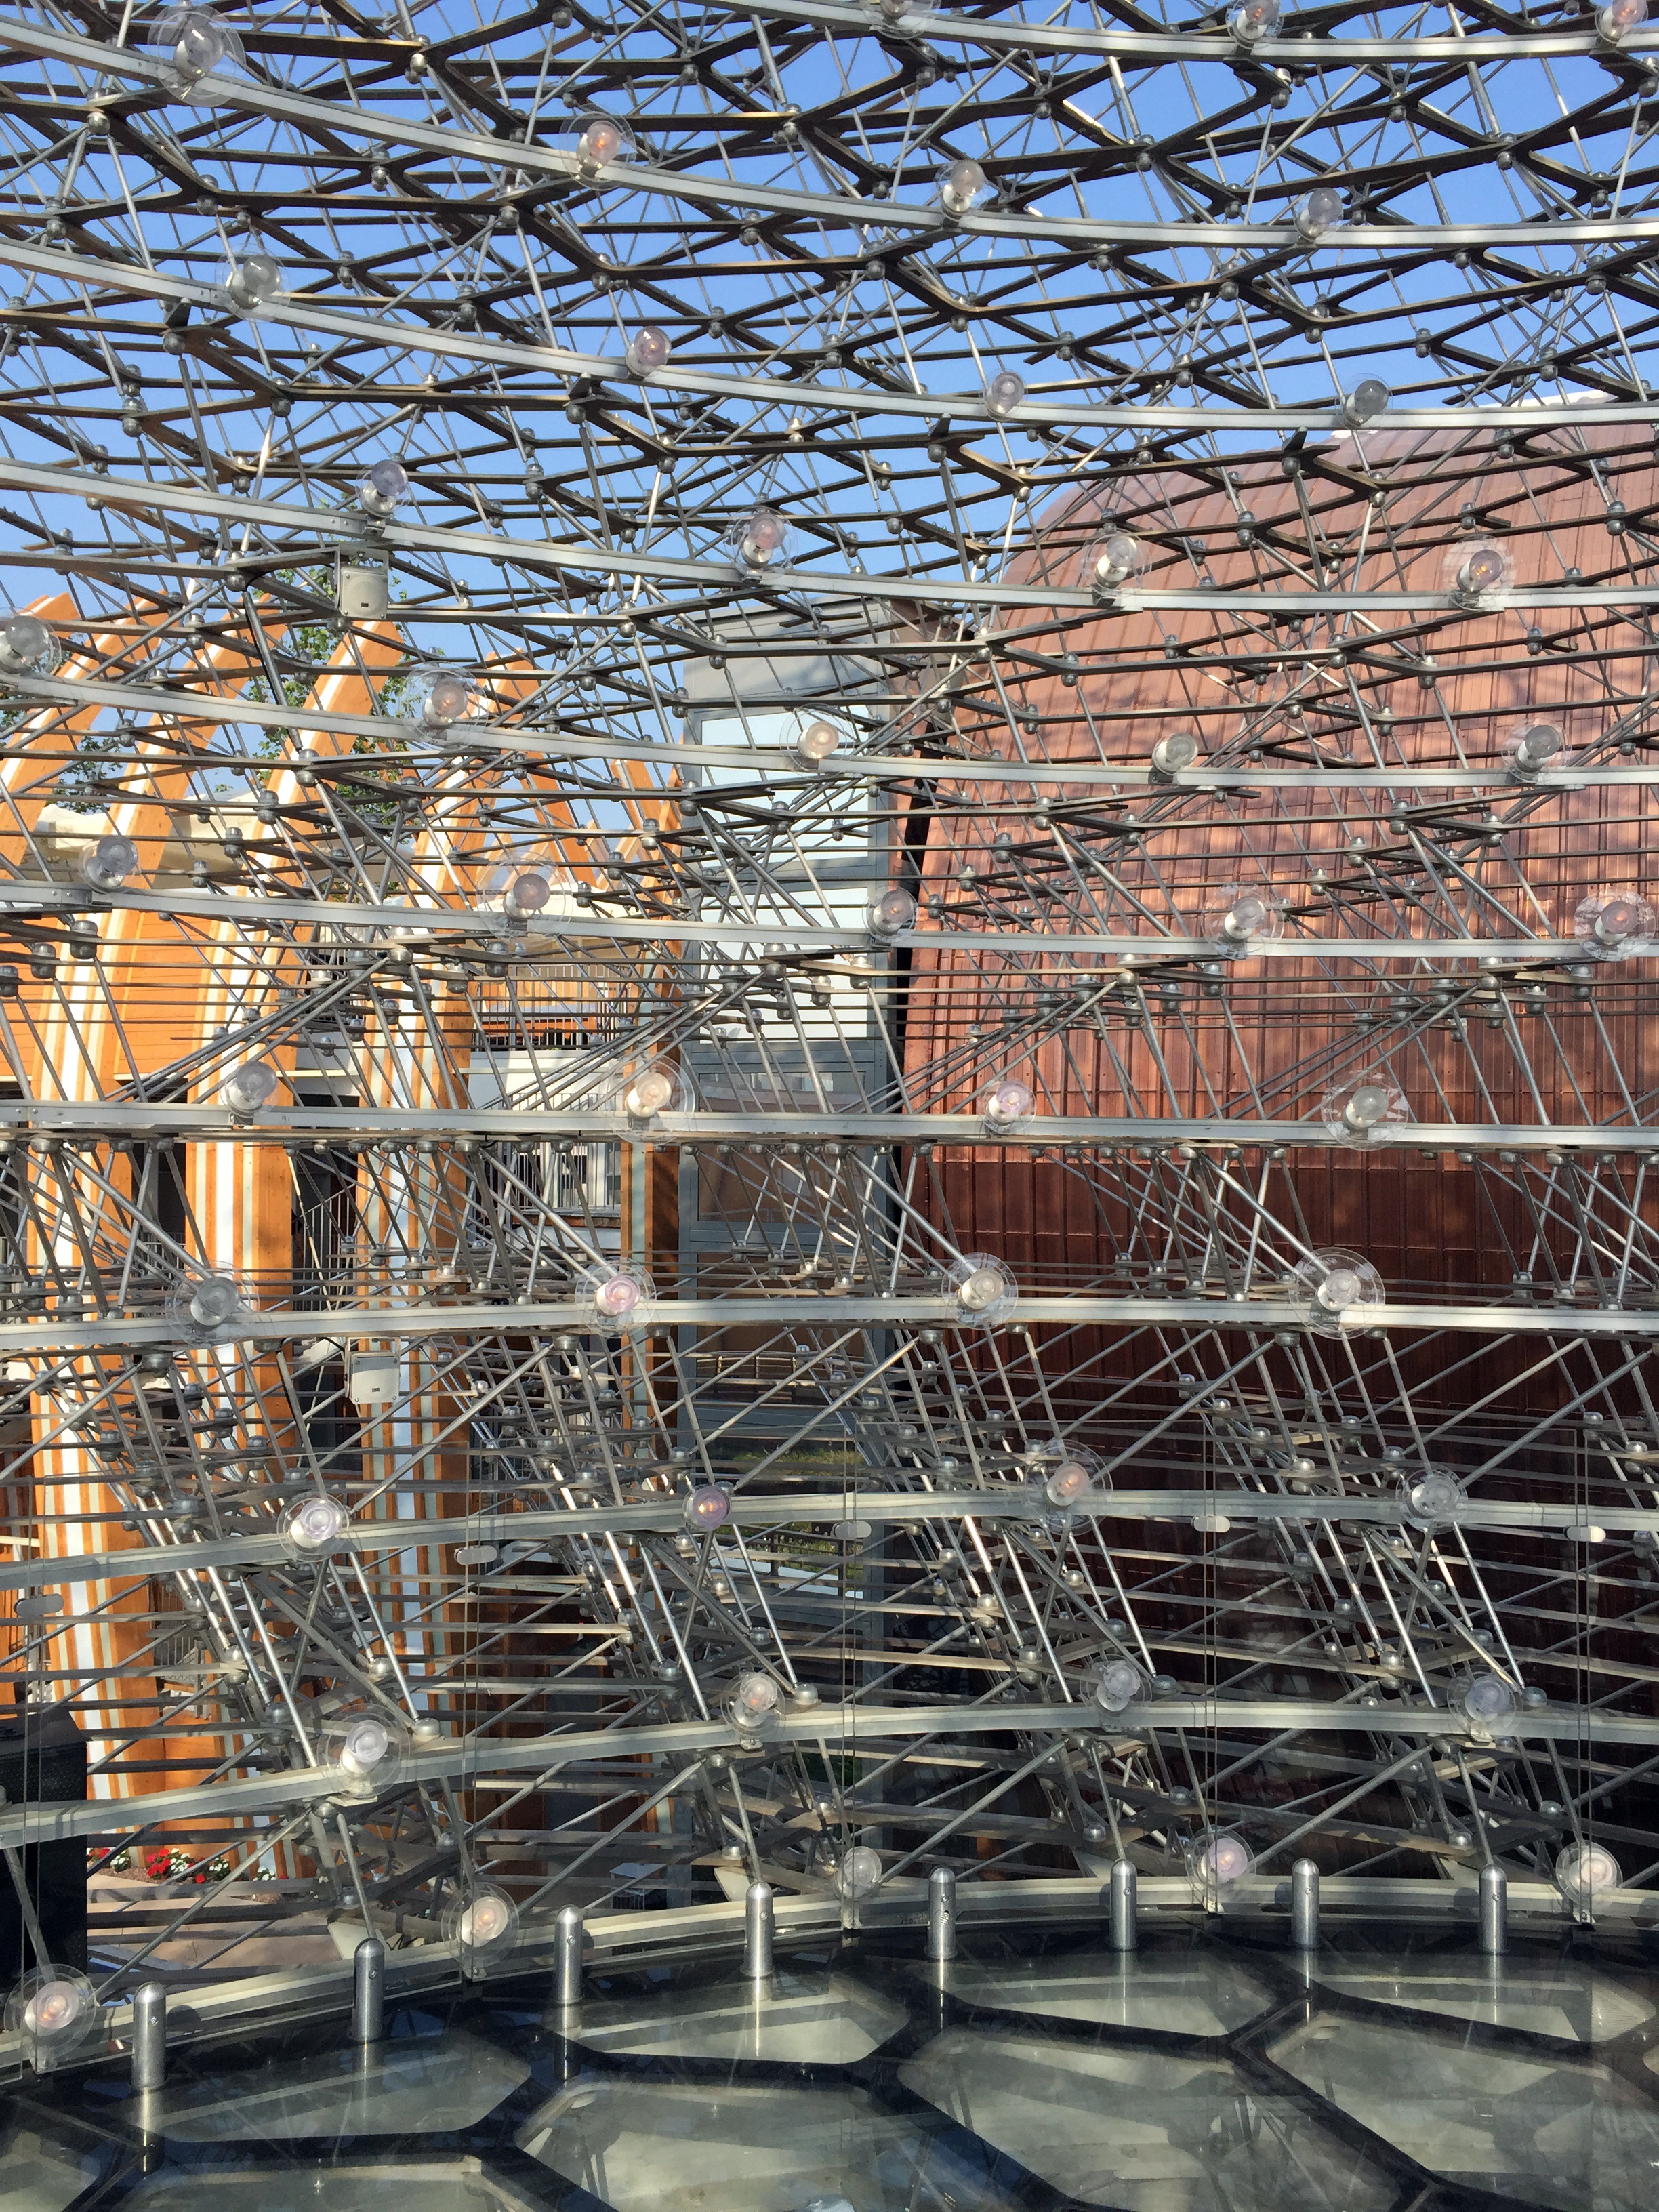
structure, wood, roof, wall, construction, reflection, brick, england, pavilion, milan, urban area, outdoor structure, universal exhibition